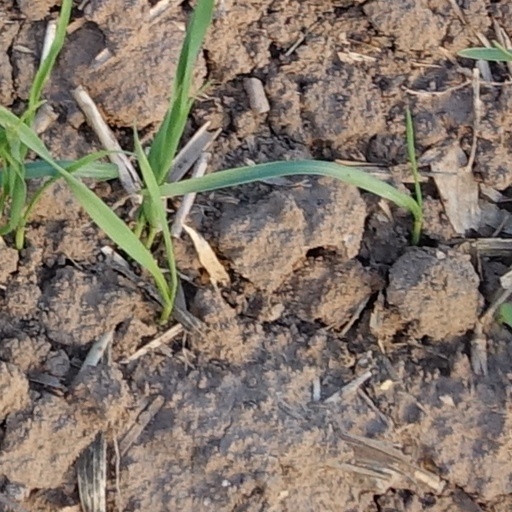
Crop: wheat